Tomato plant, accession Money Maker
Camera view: horizontal (90 deg, fisheye); turntable rotation: 330 degrees
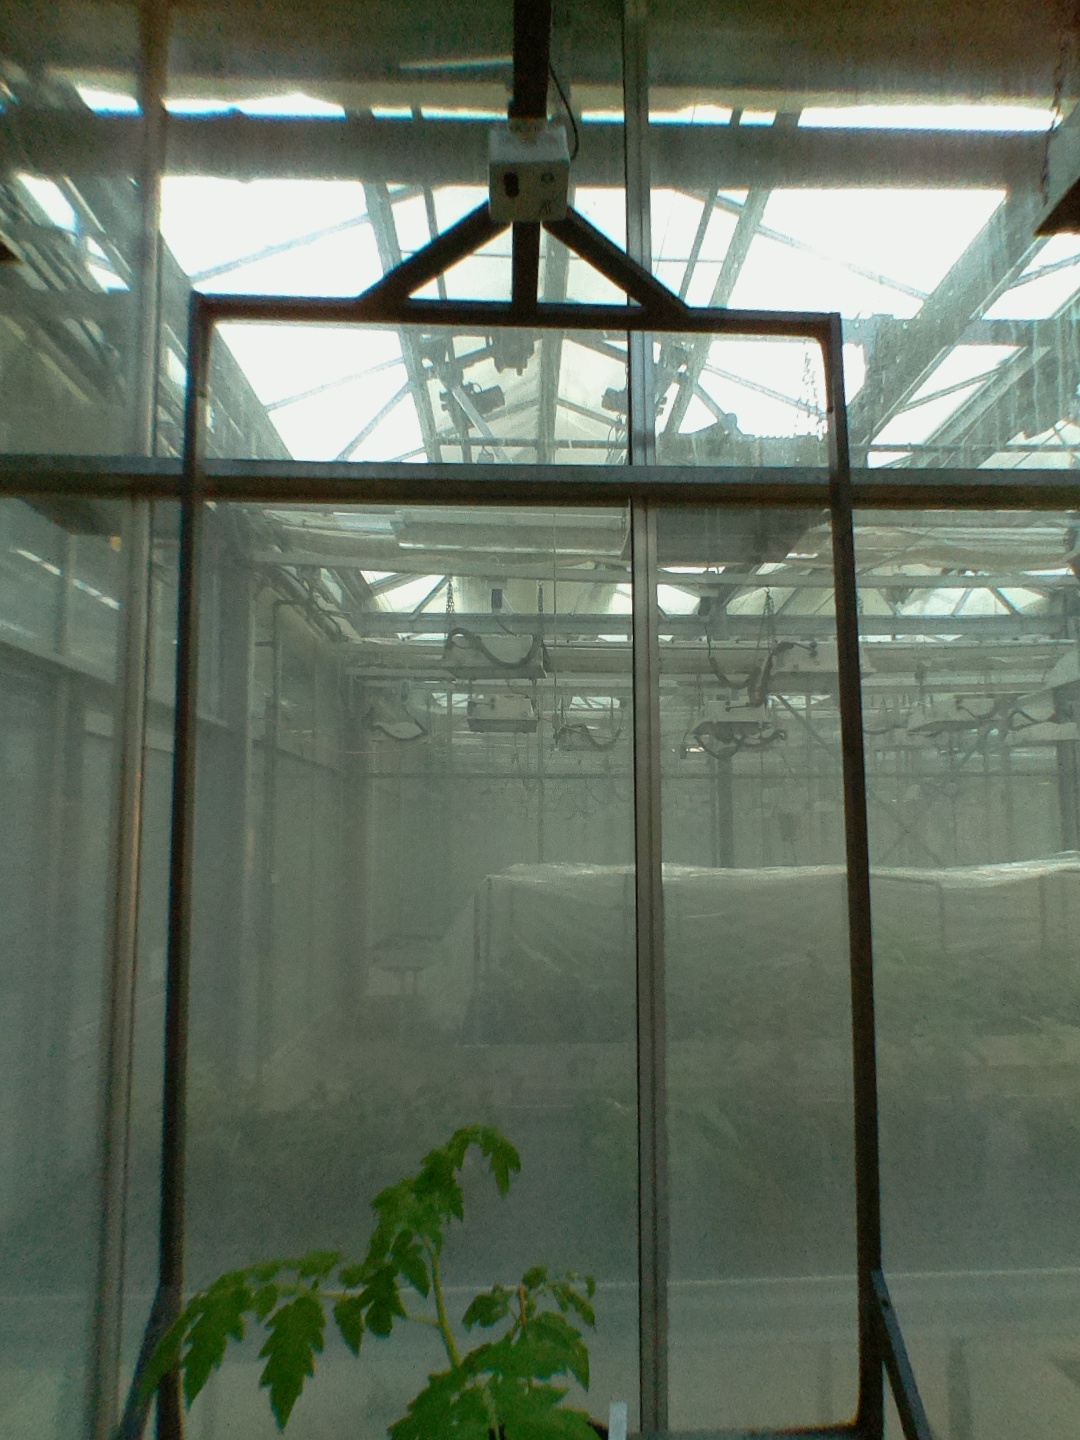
BBCH growth stage 13: 6 of true leaves visible